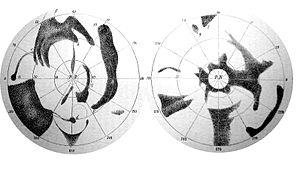
Carte de Mars dessinée par les astronomes allemands Johann Heinrich von Mädler et Guillaume Beer en 1840.
Les premières traces de l'histoire de l'observation de Mars, c'est-à-dire l'observation de la planète Mars depuis la Terre, remontent à l'époque des astronomes de l'Égypte antique, au IIe millénaire av. J.-C. Les premiers écrits chinois à propos des mouvements de la planète rouge datent d'avant la fondation de la dynastie Zhou. Des observations détaillées des positions de Mars furent faites par les astronomes babyloniens qui perfectionnèrent des techniques d'arithmétique afin de prévoir les futures positions de la planète. Les philosophes de la Grèce antique et les astronomes de l'époque hellénistique développèrent des modèles géocentriques pour expliquer ces mouvements. Les astronomes indiens et arabes, quant à eux, estimèrent la taille de Mars et sa distance par rapport à la Terre. Au XVIᵉ siècle, Nicolas Copernic proposa un modèle héliocentrique pour le Système solaire dans lequel les planètes suivaient des orbites circulaires autour du Soleil. Ce modèle fut corrigé par Johannes Kepler, donnant à Mars une orbite elliptique, en adéquation avec les données astronomiques de l'époque.